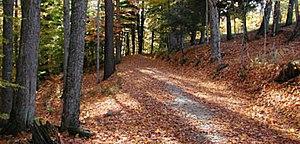
Les America the Beautiful Quarters sont une série de pièces d'un quart de dollar américain émise par l'United States Mint de 2010 à 2021 avec une possibilité d'extension jusqu'en 2033 pour faire connaître les différents parcs naturels des États-Unis. Ces pièces sont émises au rythme de cinq par an, par ordre de création des parcs retenus. La série actuelle comporte 56 pièces, une par État ou territoire et une pour le District de Columbia.